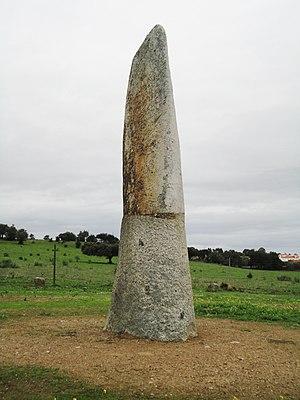
Le district d'Évora est un district du Portugal. Sa capitale en est la ville éponyme d'Évora.
Le menhir de Bulhoa, connu également sous le nom de menir da Abelhoa, est un mégalithe datant du Néolithique situé près de la municipalité de Reguengos de Monsaraz, dans le district d'Évora, en Alentejo.